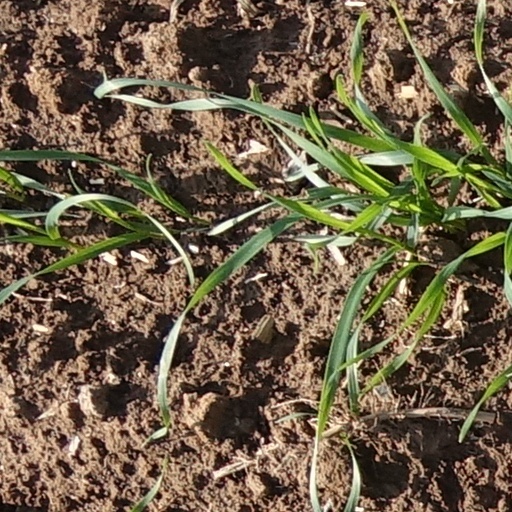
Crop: wheat